Naum Shusterman

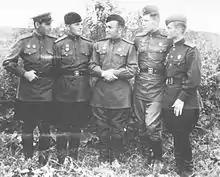
43rd Fighter Aviation Regiment command, 1943. From left to right: Chief Engineer Maj. Naum S. Shusterman, Squadron Commander Maj. Semyon A. Lebedev, Regiment Commander Maj. Alexander A. Doroshenkov, Senior Pilot Alexander V. Kochetov, Commander of the 1st Squadron Lt. Spartak I. Makovskiy.

During the Winter War and the Great Patriotic War, Shusterman served as a captain and later as a major, holding the position of Chief Engineer of the 43rd Soviet Fighter Aviation Regiment.